Opera Nova Bydgoszcz

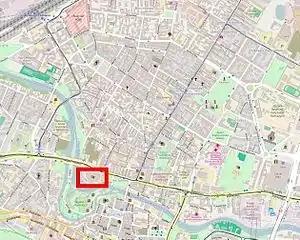
Opera Nova from Mill Island in Bydgoszcz

The Opera Nova is an opera house in Bydgoszcz, Poland. It was established in 1956, and it also plays the role of a musical theatre. It is one of the 10 opera houses in Poland and the only one of this size in the Kuyavian-Pomeranian Voivodeship. Opera Nova also welcomes the scene of the Bydgoszcz Buratino Puppet Theatre.